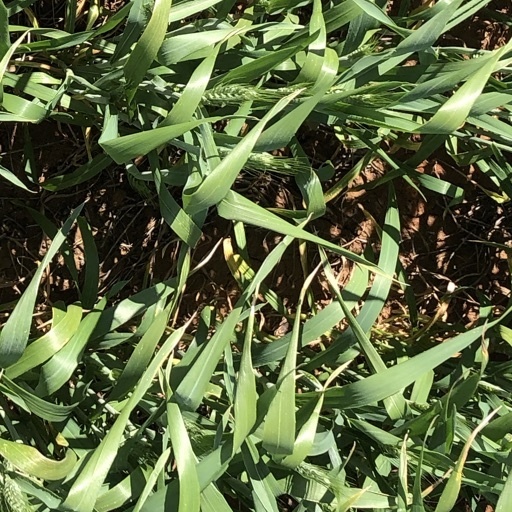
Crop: wheat